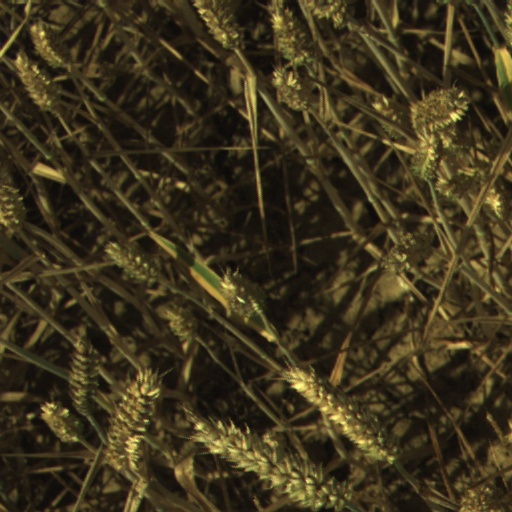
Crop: wheat